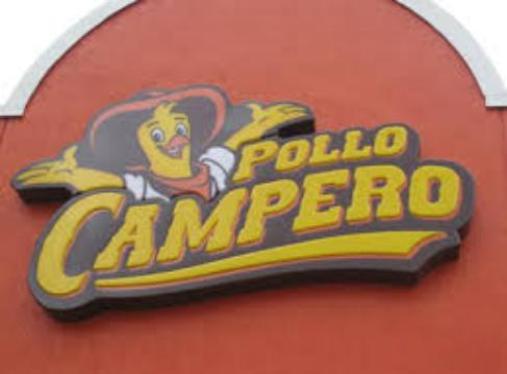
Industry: Food